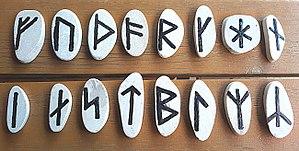
L’alphabet runique ou futhark — terme formé à partir du nom de ses six premières lettres — est un alphabet qui fut utilisé pour l'écriture de langues germaniques par des peuples parlant ces langues, tels les Scandinaves, les Frisons, les Anglo-Saxons, etc. Il existe aussi des runes hongroises et des runes turques, deux systèmes indépendants.
Les runes scandinaves, aussi appelées Futhark récent, constituent un alphabet runique issu du vieux Futhark, en usage à partir du IXᵉ siècle. De taille réduite par rapport à son ancêtre, ce système d’écriture naît pourtant au moment où le proto-norrois évolue en vieux norrois, faisant ainsi apparaître de nouveaux phonèmes.
La runologie est l’étude des alphabets et inscriptions runiques ainsi que de leur histoire. Elle constitue une branche de la linguistique germanique.